Kodam Jayakarta

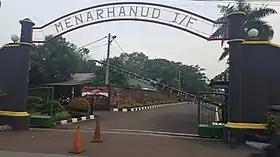
The 1st Air Defence Artillery Regiment under the command of Kodam Jaya

Training units under Kodam Jaya are organized into the Kodam Jaya Training Regiment ("Resimen Induk Kodam Jaya" or "Rindam Jaya"). The units are: